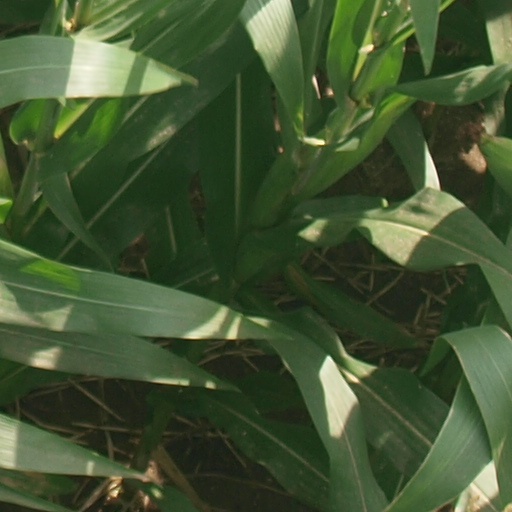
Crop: maize; corn